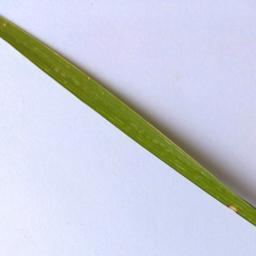
Label: Rice___Leaf_Blast